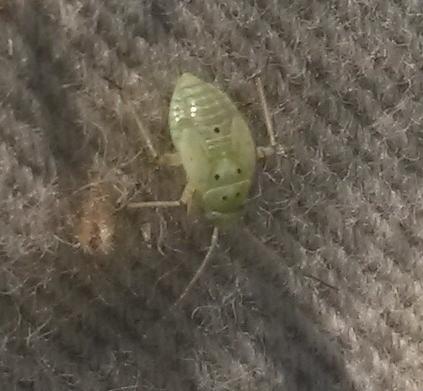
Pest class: lygus_bug